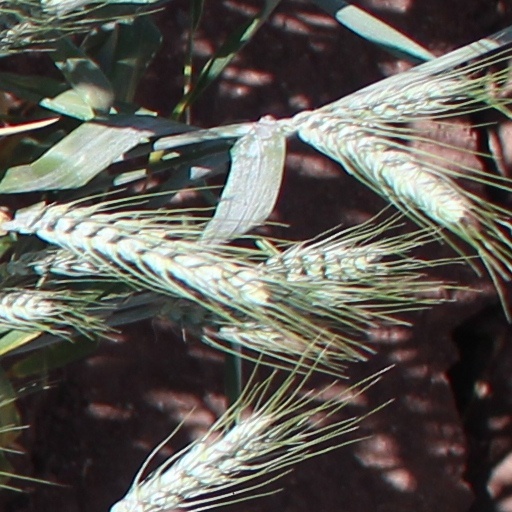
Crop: wheat